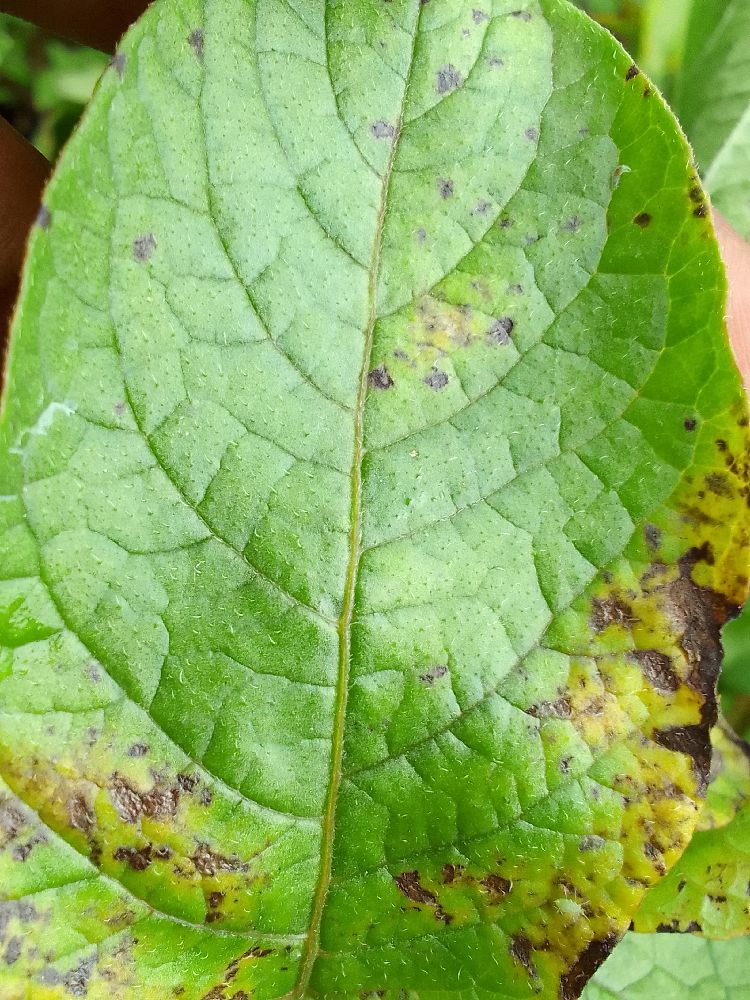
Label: Early blight